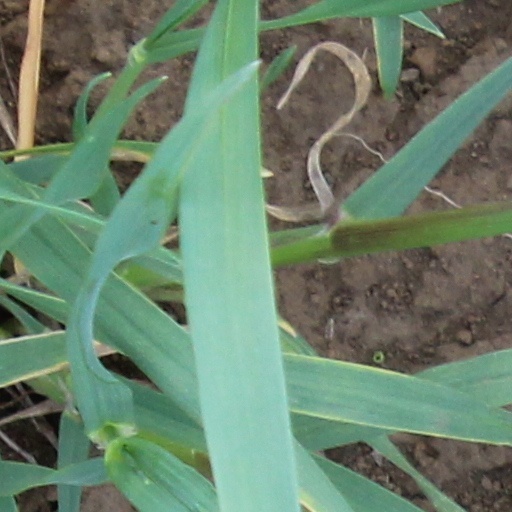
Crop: wheat